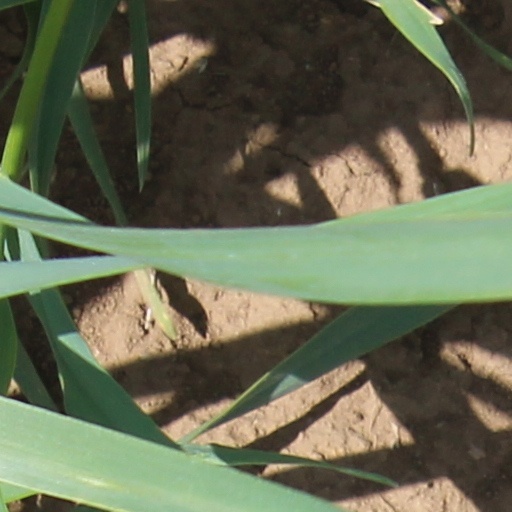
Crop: wheat